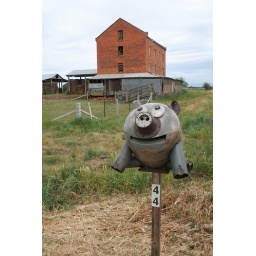
Cute flying pig letter box near the Old Mill at Oxley. Ovens Valley. Victoria.